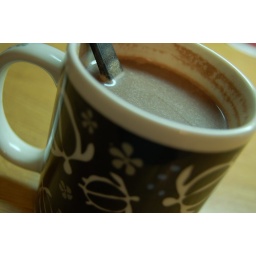
in a turtle mug